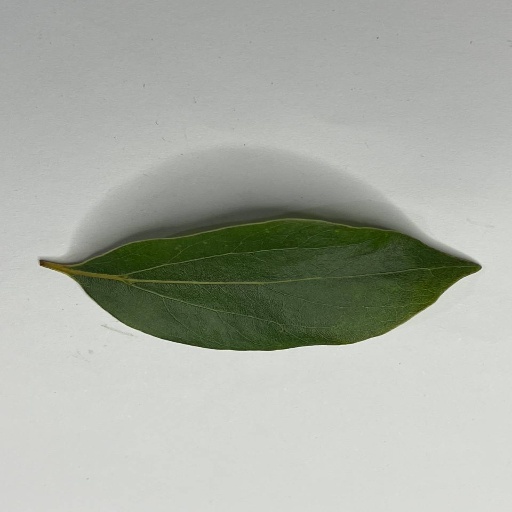
Species: Camphor
Leaf condition: Healthy Leaf